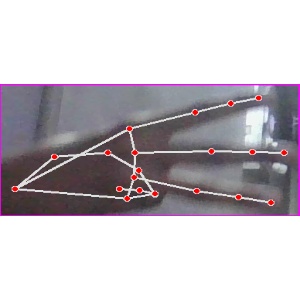
अक्षर: भ